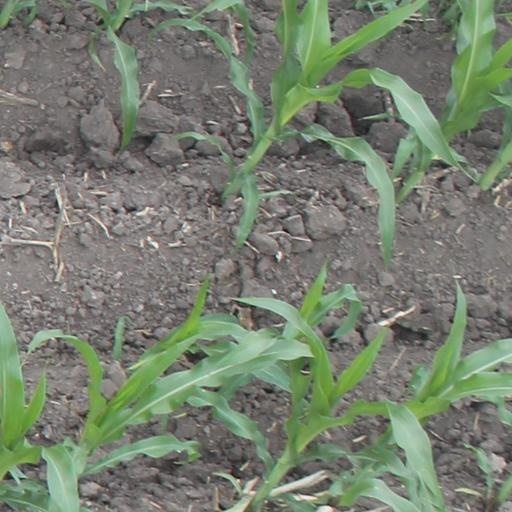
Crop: maize; corn